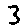
Label: 3